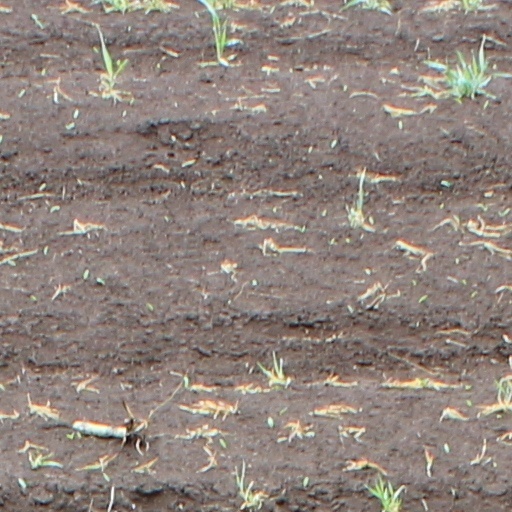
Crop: wheat